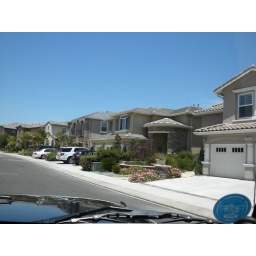
Nice houses around our house